Borsa Italiana

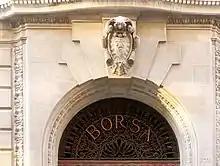
Bourse palace in Venice, decorated with the caduceus coat of arms, representing commerce

The Borsa di commercio di Milano (Milan Stock Exchange) was established by Eugène de Beauharnais, viceroy of the Napoleonic Kingdom of Italy, through decrees dated 16 January and 6 February 1808. It overtook the historically poorly regulated Borsa di Genova, later becoming the Italy's main stock exchange after the Panic of 1907.